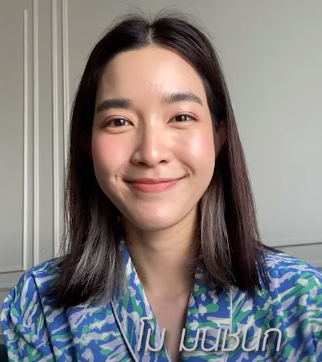
มนชนก แสงฉายเพียงเพ็ญ

| name = มนชนก แสงฉายเพียงเพ็ญ
| image = Mo Monchanok Saengchaipiangpen @ Hug My Mom.png
| caption = มนชนกในปี พ.ศ. 2564
| nickname = โม
| occupation = นักแสดง
| yearsactive = พ.ศ. 2553–ปัจจุบัน
| ค่าย = เดอะ วัน เอ็นเตอร์ไพรส์(เดิมชื่อ เอ็กแซ็กท์)(2555–2561) สถานีวิทยุโทรทัศน์ไทยทีวีสีช่อง 3 (2562–2565)
| ตุ๊กตาทอง =
| สุพรรณหงส์ =
| ชมรมวิจารณ์บันเทิง =
| โทรทัศน์ทองคำ =
| birthplace = จังหวัดนนทบุรี ประเทศไทย
มนชนก แสงฉายเพียงเพ็ญ (เกิด 30 ธันวาคม พ.ศ. 2534) ชื่อเล่น โม เป็นนักแสดงหญิงชาวไทย เข้าสู่วงการบันเทิงจากการแสดงภาพยนตร์เรื่อง "เลิฟจุลินทรีย์ รักมันใหญ่มาก"
เดิมมนชนกสังกัด เดอะ วัน เอ็นเตอร์ไพรส์ (มีชื่อเดิมว่า เอ็กแซ็กท์) ค้นชีวิตสลับขั้วโลกส่วนตัว 'โม-มนชนก' ขอเป็นนักแสดงอิสระ “โม” ไม่ต่อสัญญาเอ็กแซ็กท์ ต่อมาย้ายไปสังกัดช่อง 3 เอชดี|สถานีวิทยุโทรทัศน์ไทยทีวีสีช่อง 3 ปัจจุบันเป็นนักแสดงอิสระ
มนชนกสำเร็จการศึกษาระดับประถมศึกษาจากโรงเรียนพิชญศึกษา ระดับมัธยมศึกษาจากโรงเรียนสวนกุหลาบวิทยาลัย นนทบุรี ระดับปริญญาตรีจากคณะศิลปกรรมศาสตร์ มหาวิทยาลัยศรีนครินทรวิโรฒ เอกการแสดงและกำกับการแสดง “โม” สุดปลื้มคว้าปริญญา คว้าปริญญา ใช้เวลาแค่ 3ปีครึ่ง
== ผลงาน ==
=== ละครโทรทัศน์ ===
| class="wikitable"
|-
! พ.ศ.
! เรื่อง
! บทบาท
! ออกอากาศ
! อ้าง
|-
| 2553 ||" เพียงใจที่ผูกพัน (ละครโทรทัศน์)|เพียงใจที่ผูกพัน" || แพง (รับเชิญตอนจบ) || ช่อง 3 ||
|-
| 2555 || "ลิขิตฟ้าชะตาดิน "|| ดวงยิหวา || rowspan = "6"| ช่อง 5 ||
|-
| rowspan = "4"| 2556 || "แผนรัก แผนร้าย" || มารีอา พเยีย สานสายธาร||
|-
| "มารกามเทพ" || เพชรน้ำบุศย์ (น้ำหนึ่ง) ||
|-
| "ปีกมาร" || เพียรภมร ||
|-
| "อีสา-รวีช่วงโชติ" || โสภิตพิไล วรประเสริฐ / หม่อมราชวงศ์หญิงโสภิตพิไล รวีวาร (คุณหญิงโสภิต) ||
|-
| rowspan = "2"| 2557 || "คุ้มนางครวญ" || ดาราราย / แสงดาว / พิมพ์ดาว ||
|-
|" ฝันเฟื่อง" || วิไลลักษณ์ ||rowspan = "4"| ช่องวัน 31 ||
|-
| 2558 || "ตะวันตัดบูรพา" || โจ ||
|-
| 2559 || "ขอโทษที่รักเธอ|Sorry, I love you ขอโทษที่รักเธอ "|| รสริน ระพีพันธุ์ (โรส) ||
|-
| 2560 ||" ชีวิตเพื่อฆ่า หัวใจเพื่อเธอ "|| ภวรินทร์ พงษ์พรรณ (รินทร์) ||
|-
| 2562 || "Teeใครทีมันส์" || มิตตา || ช่อง 3 เอชดี ||
|-
| rowspan = "2"| 2564 || In time with you ถึงห้ามใจก็จะรัก || พิม || พีพีทีวี ||
|-
| อุบัติร้าย อุบัติรัก" || จิตสกาว ใจดุษฎี || rowspan="2"|ช่อง 3 เอชดี ||
|-
| rowspan = "1" | 2565 ||"คู่เวร" || มาลีวรรณ บำรุงนคร (หวาน)||
|-
| 2566 || "วงศาคณาญาติ" ||พริม || อมรินทร์ทีวี ||
|
=== ซิตคอม ===
| rowspan = "3"| 2555 || "บางรักซอย 9" ||"ตอน พ่อคะ..หนูมาลาค่ะ" || ออมสิน (รับเชิญ) || ช่อง 9
|-
| "ผู้กองเจ้าเสน่ห์" ||"ตอน รักแว้น ๆ หัวใจเวิ่นเว้อ" || จูน (รับเชิญ) || ช่อง 3
|-
| "นัดกับนัด"|| "ตอน ชักศึกเข้าบ้าน" || แบม (รับเชิญ) || ช่อง 9
|-
| 2558–2559 || "มือปราบกุ๊กกุ๊กกู๋" || || ร้อยตำรวจเอกหญิง ภัสนันนท์ ทศแสง (ผู้กองปิ๊ง) || rowspan = "2"| ช่องวัน 31
|-
| 2559–2560 || "รักแท้แม่ไม่ปลื้ม" || || ป่าน
|
=== ซีรีส์ ===
| rowspan = "2"| 2559 ||" Club Friday The Series 7 เหตุเกิดจากความรัก "|| "ตอน รักลองใจ" || พลอย || GMM25
|-
| "เราเกิดในรัชกาลที่ ๙ เดอะซีรีส์" ||"ตอน ชีวิตเพื่อให้" || ฟ้า || ช่องวัน 31
|-
| rowspan = "2"| 2560 ||" Club Friday To Be Continued ตอน รักลองใจ "|| || พลอย || rowspan = "4"| GMM25
|-
|" Bangkok รัก Stories" || "ตอน แพ้ทาง" || ใบตอง
|-
| rowspan = "2"| 2561 || "เลิฟซองส์เลิฟซีรีส์#เพื่อนกันวันสุดท้าย|Love Songs Love Series "|| "ตอน เพื่อนกันวันสุดท้าย" || เมย์
|-
| " Club Friday The Series 10 รักนอกใจ"|| "ตอน คนที่ไม่ยอมรับ" || นท “ฉอด สายทิพย์” เตรียมส่ง “Club Friday The Series 10 รักนอกใจ” ดึงทัพนักแสดงร่วมงานล้นจอ!
|-
| rowspan = "1"| 2565 || "Club Friday The Series Love & Belief ความรักกับความเชื่อ" || "ตอน รัก 7 ปี" || ริสา || ช่องวัน 31
|
=== ภาพยนตร์ ===
=== มิวสิกวิดีโอ ===
=== โฆษณา ===
* Pocky
== รางวัล ==
* The Most Popular Overseas Artist จากละครเรื่อง ลิขิตฟ้าชะตาดิน ในงาน Asian Idol Awards 2013 ที่กรุงปักกิ่ง ประเทศจีน
* สุดยอดสาวปังแห่งปี (เป็นกระแสนิยมและถูกพูดถึงเป็นอย่างมาก) จาก Kazz Awards 2016
* รางวัล Thailand Headlines Person of the Year Awards 2019 สาขา วัฒนธรรมและบันเทิง
== อ้างอิง ==
== แหล่งข้อมูลอื่น ==
•
หมวดหมู่:นักแสดงหญิงชาวไทย
หมวดหมู่:นักแสดงหญิงชาวไทยในศตวรรษที่ 21
หมวดหมู่:บุคคลจากจังหวัดนนทบุรี
หมวดหมู่:บุคคลจากคณะศิลปกรรมศาสตร์ มหาวิทยาลัยศรีนครินทรวิโรฒ
หมวดหมู่:บุคคลจากโรงเรียนสวนกุหลาบวิทยาลัย นนทบุรี
หมวดหมู่:พุทธศาสนิกชนชาวไทย